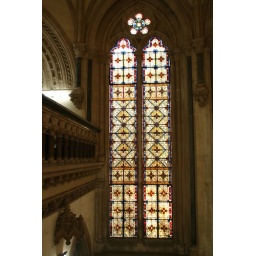
The stained glass windows in the library in the Univ. of Mumbai. This building has the most stained glass in all of Asia.